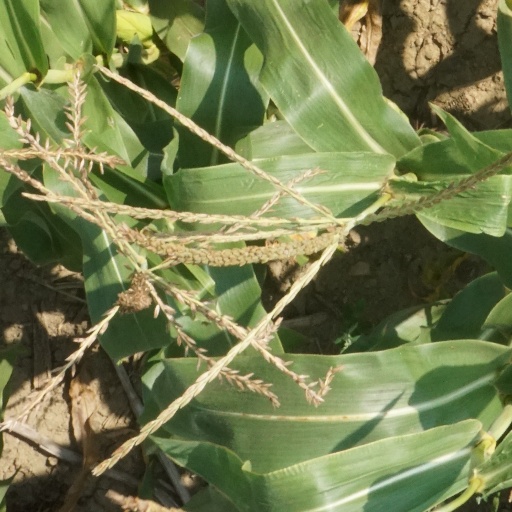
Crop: maize; corn